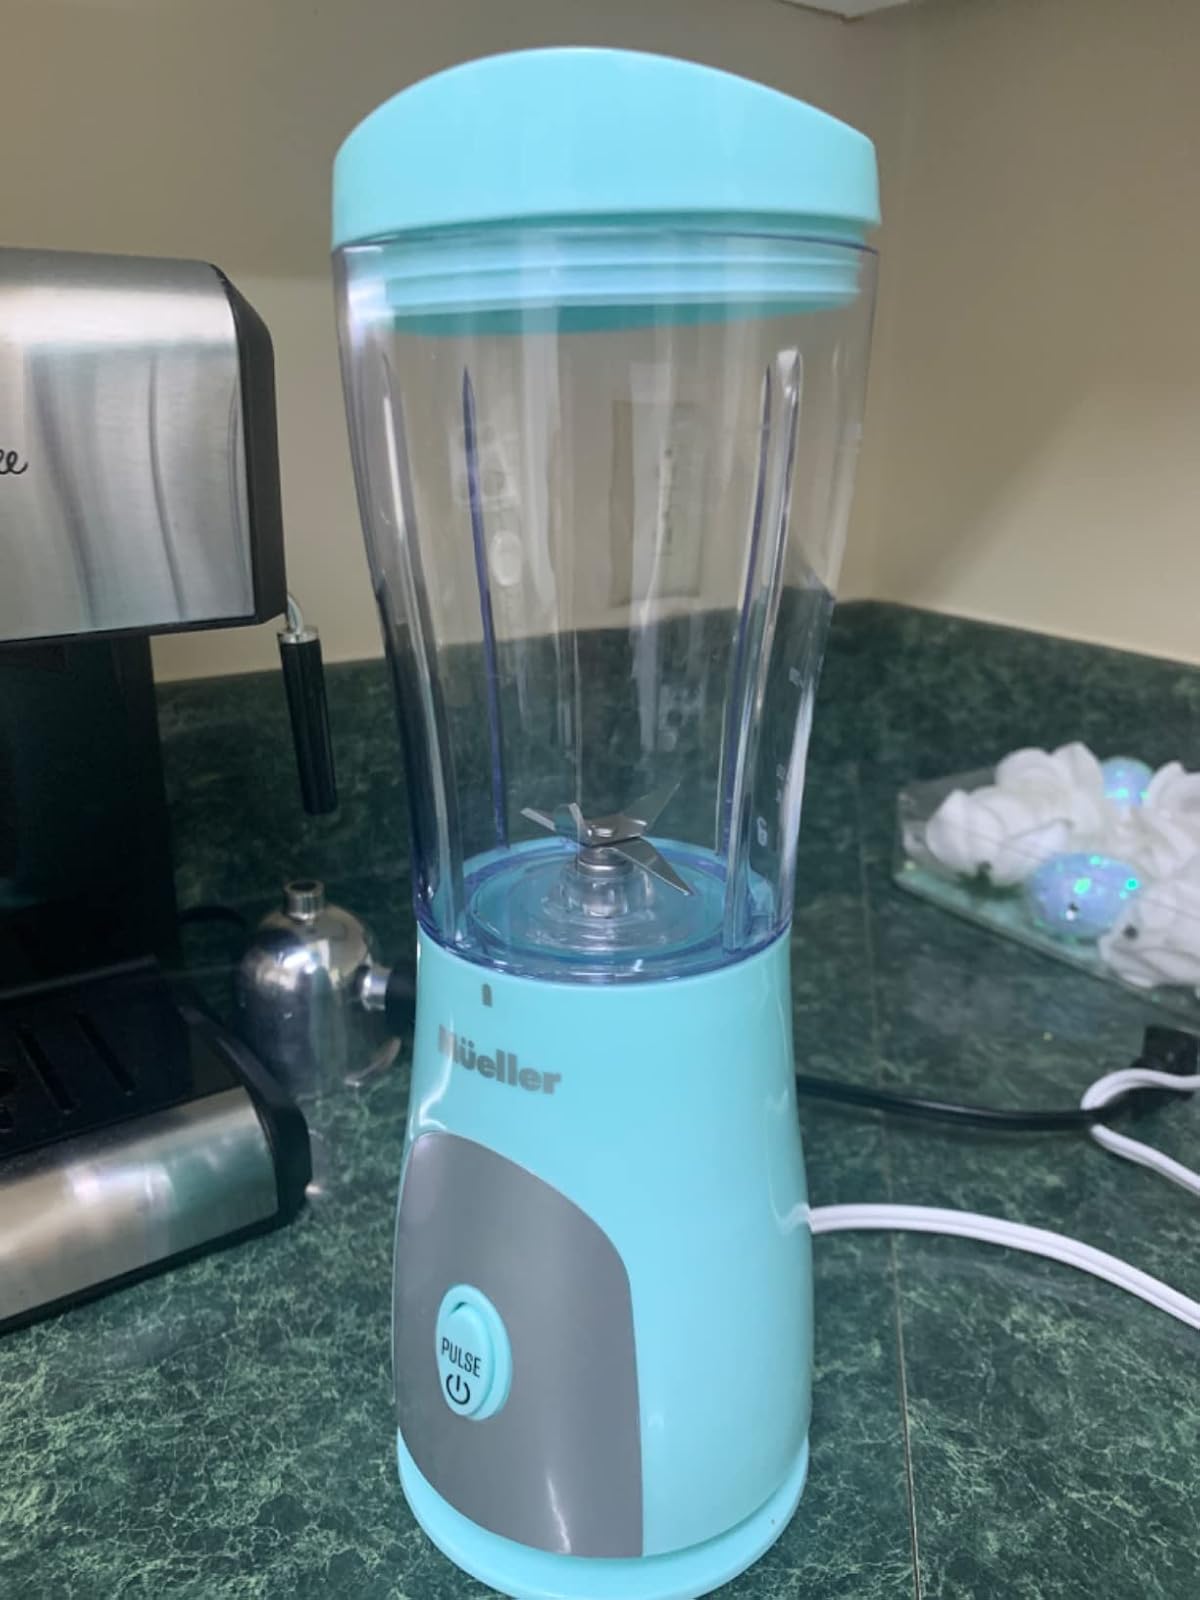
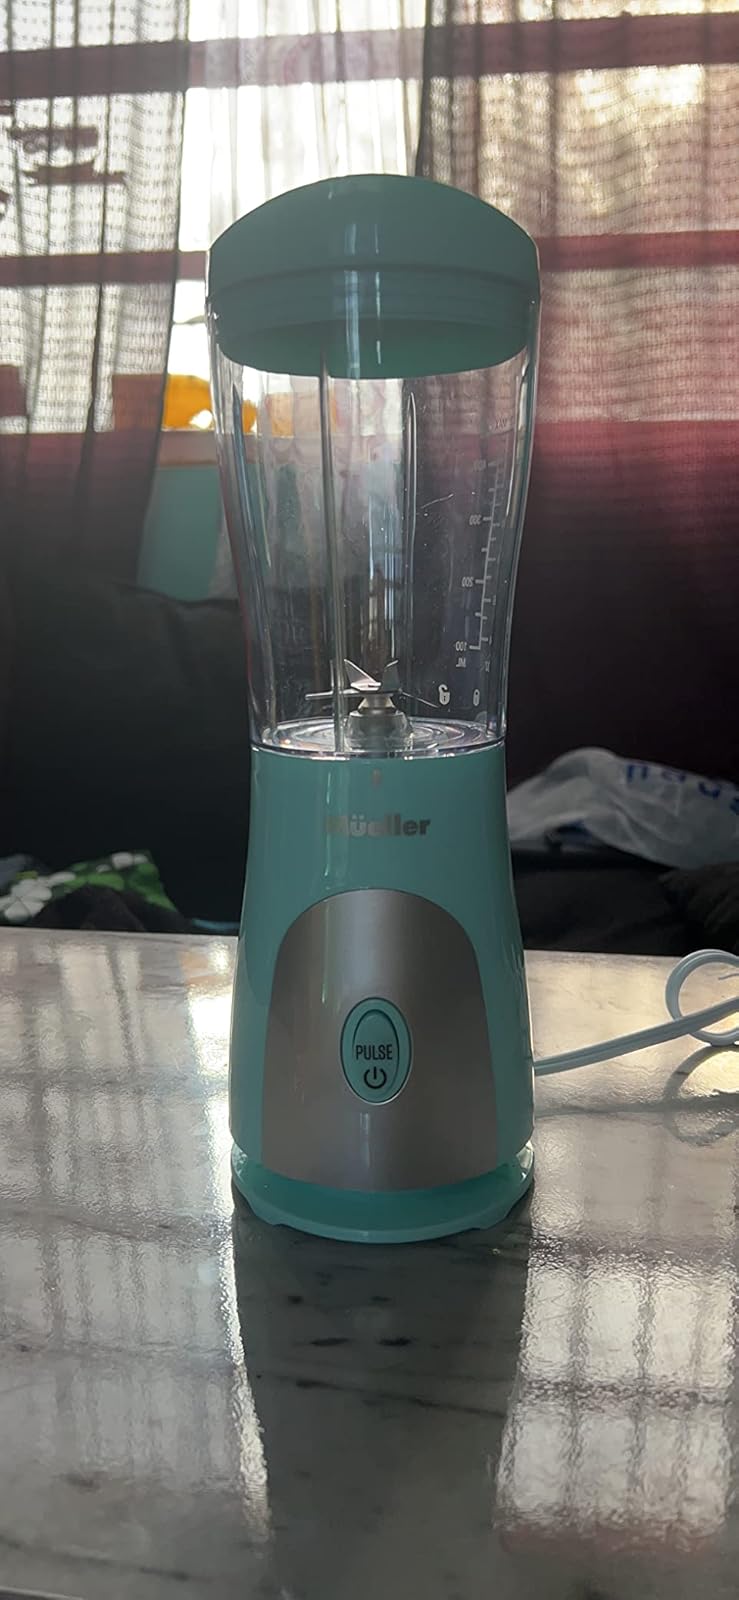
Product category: items_blender
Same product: yes